Willow Pill

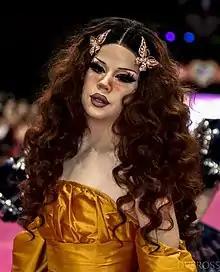
Willow Pill at RuPaul's DragCon LA, 2022

Willow Patterson, known by the stage name Willow Pill, is an American drag performer, recording artist, and television personality. She is best known for winning season 14 of "RuPaul’s Drag Race" "in 2022", where she became the first transgender woman and the second contestant with a chronic illness to win a regular season of the show. Willow Pill’s victory was widely seen as a milestone for transgender representation on "Drag Race", a show that had previously faced criticism for its treatment of trans contestants. During her time on the show, she came out as trans femme and spoke candidly about her experience living with cystinosis, a rare genetic disorder she has managed since childhood. She uses she/they pronouns and has said her drag is often shaped by themes of illness, mortality, and gender exploration.